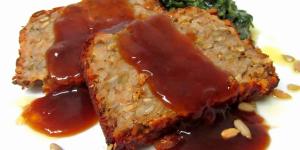
asado vegano de arroz